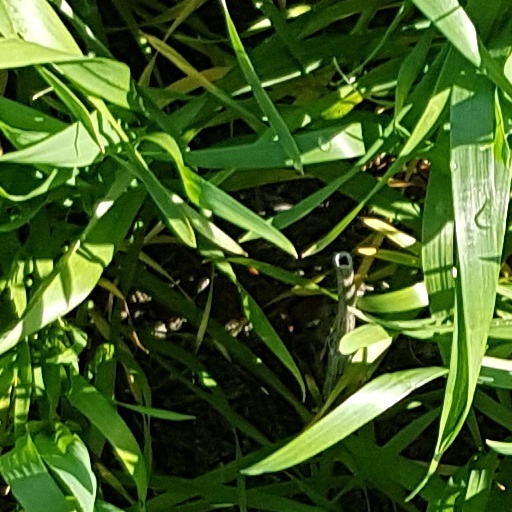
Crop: wheat